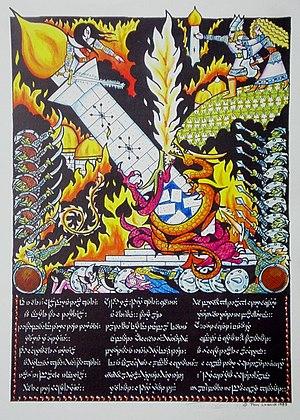
Turgon est un Elfe dans l'œuvre de l'écrivain britannique J. R. R. Tolkien.
La Chute de Gondolin est un conte écrit vers 1916-1917 par l'écrivain britannique J. R. R. Tolkien. C'est le premier texte de son légendaire concernant la Terre du Milieu. Le conte original de 1917 fut publié de façon posthume par le fils et principal éditeur de l'auteur, Christopher Tolkien, dans Le Second Livre des contes perdus.
Glorfindel est un personnage de l’œuvre de J. R. R. Tolkien, qui apparaît dans ses romans Le Seigneur des anneaux et Le Silmarillion.